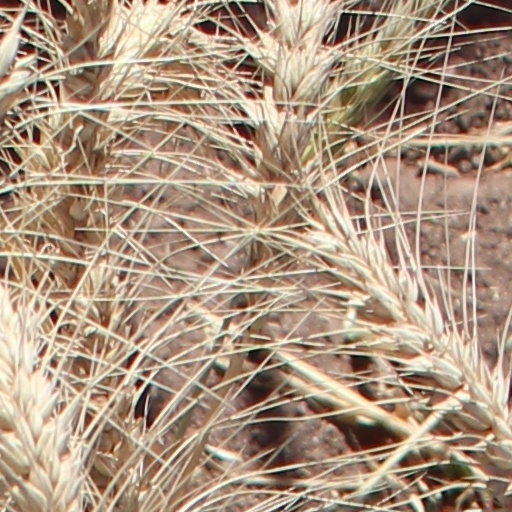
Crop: wheat